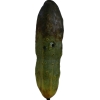
Label: cucumber